Thread (computing)

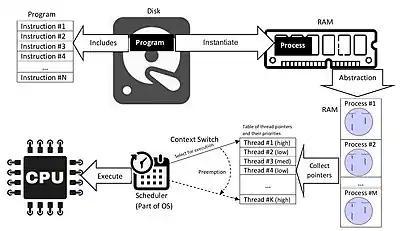

In computer science, a thread of execution is the smallest sequence of programmed instructions that can be managed independently by a scheduler, which is typically a part of the operating system. In many cases, a thread is a component of a process.